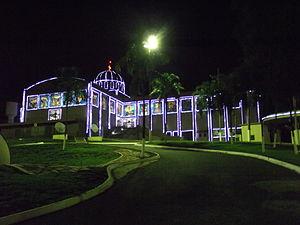
Trindade est une ville brésilienne de l'État de Goiás. Elle est célèbre pour les fêtes religieuses en Juillet et elle est maintenant le troisième lieu de pèlerinage le plus important au Brésil. D'après le recensement de l'IBGE la population est 115 470 habitants. La municipalité s'étend sur 719,75 km².